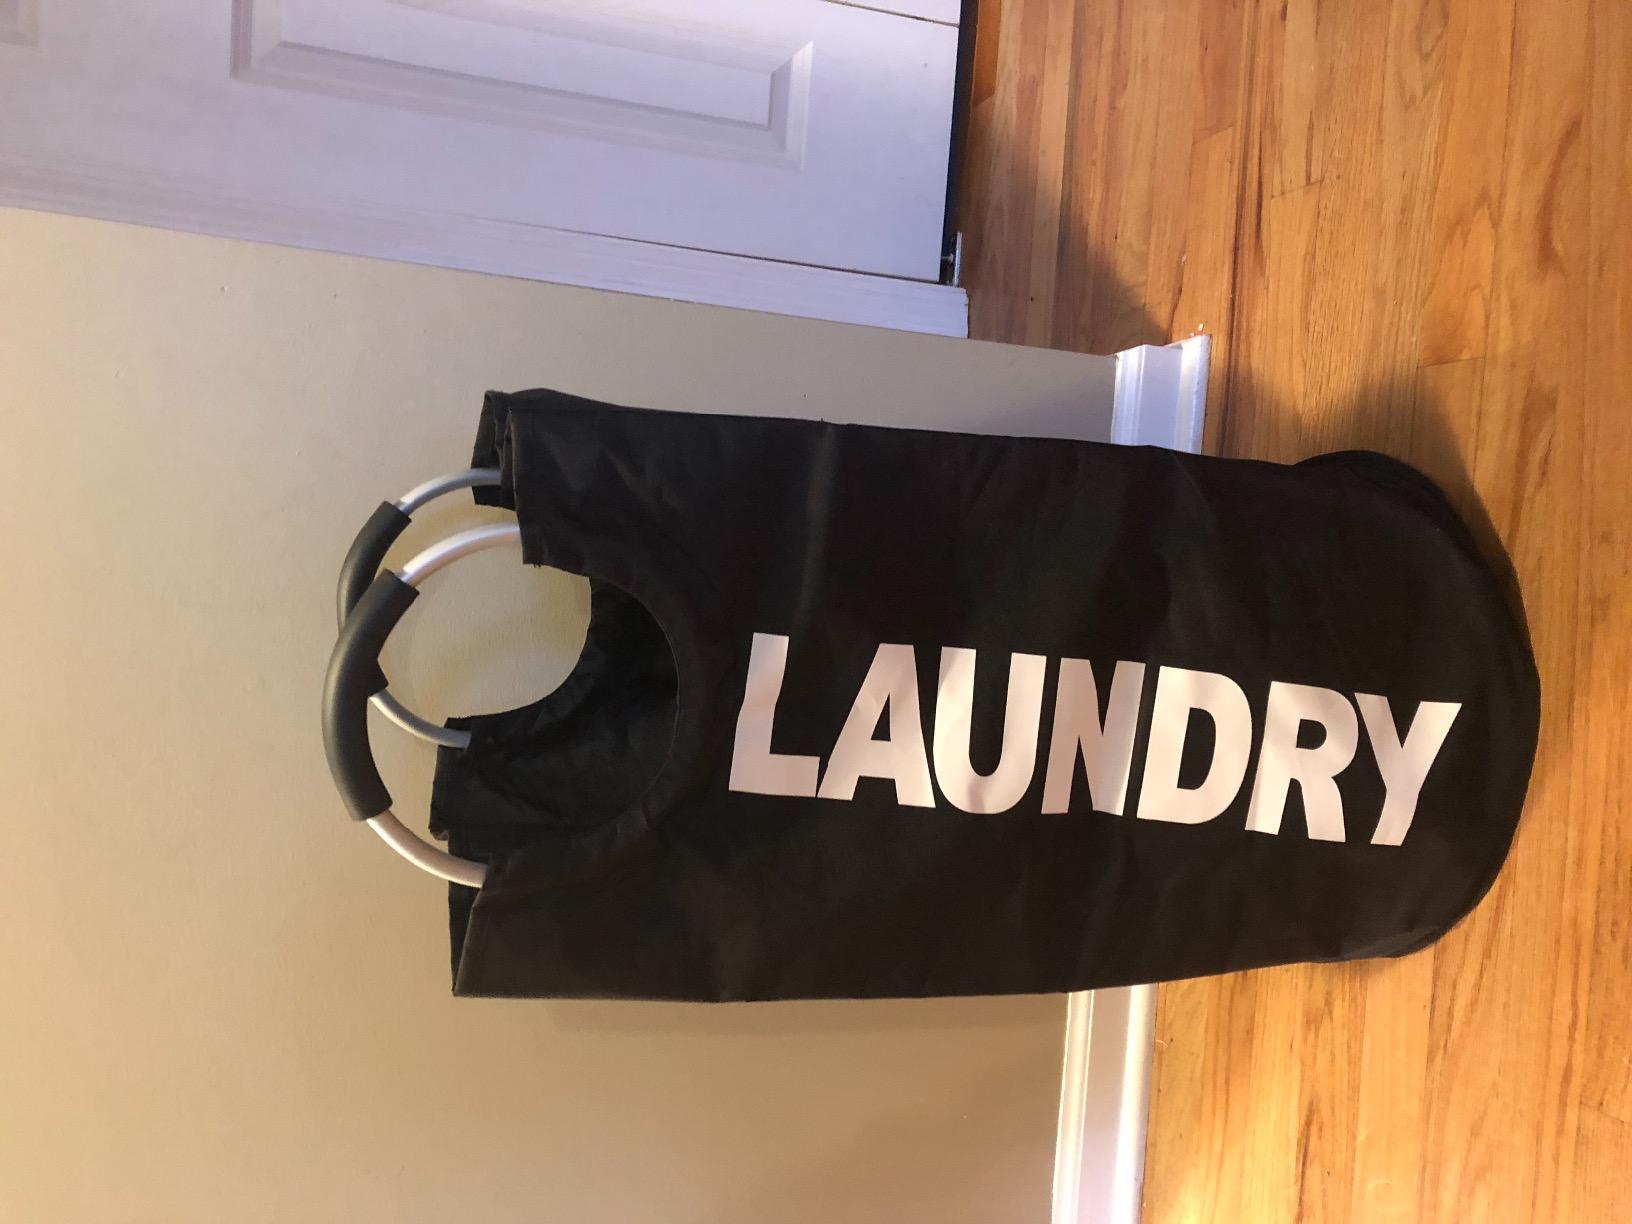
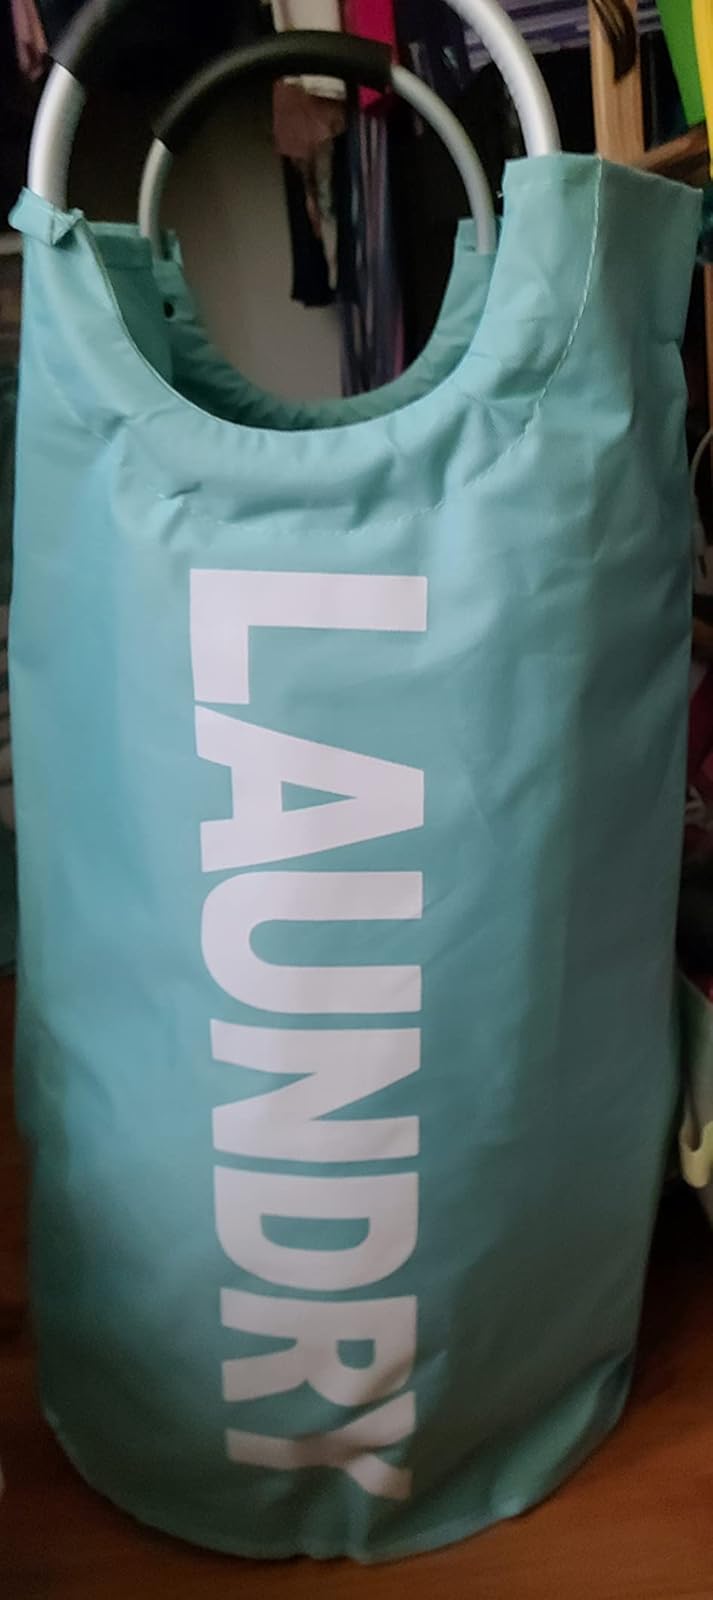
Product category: items_hamper
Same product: no